Murder of Lee Kim Lai

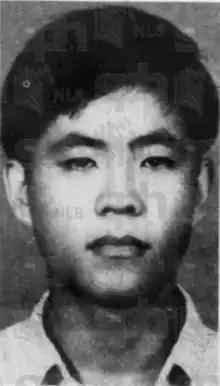

On 25 April 1978, Lee Kim Lai, a Singaporean police officer, was robbed and murdered by three men for his service revolver. A serving Police National Serviceman, he was performing sentry duty at the Police Reserve Unit 1 base of the Singapore Police Force at Mount Vernon when he was abducted from the front gate and forced into a taxi. His body was later found with multiple stab wounds in the abandoned taxi, whose driver, 60-year-old Chew Theng Hin, had also been killed earlier.